Avery Coonley School

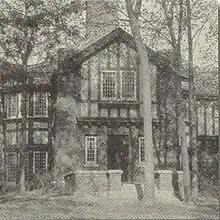
The Junior Elementary School in Downers Grove. The building was demolished in 1944 and the land was sold. It was later donated to create what would become Fishel Park.

At the same time the Playhouse was built, Coonley agreed to build a kindergarten in the nearby town of Downers Grove, which did not have a public school. Coonley purchased land on Grove Street and commissioned the architectural firm of Perkins, Fellows & Hamilton to design the building. The school, led by Lucia Morse, was launched as the Kindergarten Extension Association School in 1912. In 1916, the Cottage School was closed and a first grade program was launched at the Downers Grove kindergarten, which was renamed the Junior Elementary School. To accommodate older students, a second grade class was added in 1920 for students around seven years old, a third grade in 1926 for eight-year-olds, and a fourth grade for nine-year-old students shortly thereafter.